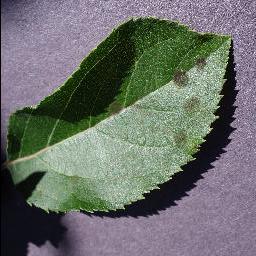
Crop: apple
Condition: scab